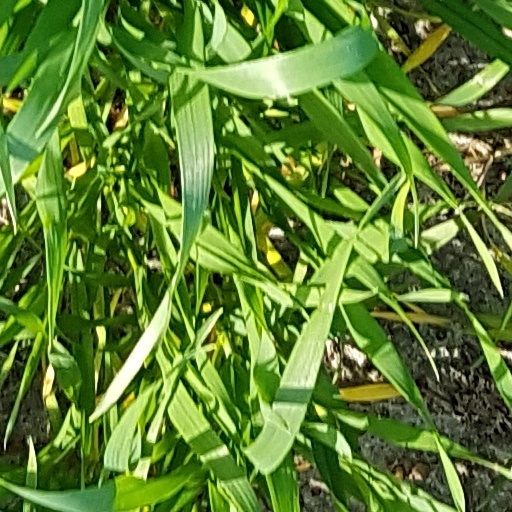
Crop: wheat